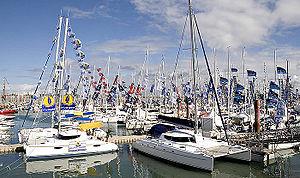
Le Grand Pavois 2006 - La Rochelle - Charente-Maritime Photo issue de ma banque d'images
Le port des Minimes de La Rochelle est le site principal du port de plaisance de La Rochelle, créé en 1972.